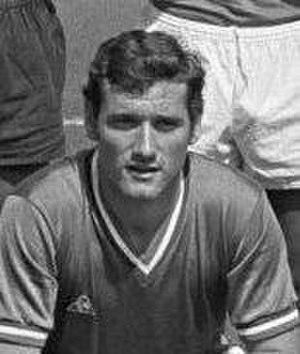
Hervé Revelli en 1968.
La Berrichonne de Châteauroux est un club français fondé en 1916 en tant que section de football du club omnisports du même nom créé à Châteauroux en 1883.
Hervé Revelli, né le 5 mai 1946 à Verdun dans la Meuse, est un footballeur international puis entraîneur français.
En football, le match OL-ASSE ou ASSE-OL, selon l'équipe qui reçoit, est un derby marquant la confrontation entre deux clubs voisins que sont l'Olympique lyonnais et l'AS Saint-Étienne. Parfois appelé le « derby rhônalpin » ou, à tort, le « derby du Rhône » par les journalistes, il est aussi bien souvent désigné tout simplement par le terme « Derby ». Il est en effet admis que dans la sphère du football local l'emploi du terme seul réfère à ce match. Il est empreint de symboles car il est souvent vu comme l'opposition de Saint-Étienne « la populaire » contre Lyon « la bourgeoise », et entre le club des années 1970 qu'est l'ASSE et celui des années 2000 qu'est l'OL.
Le Mouloudia Club Oranais, plus couramment abrégé en Mouloudia d'Oran ou simplement MC Oran, est un club de football algérien fondé officiellement le 14 mai 1946 à Oran. Il évolue dans le stade Ahmed-Zabana d'une capacité d'environ 40 000 places.